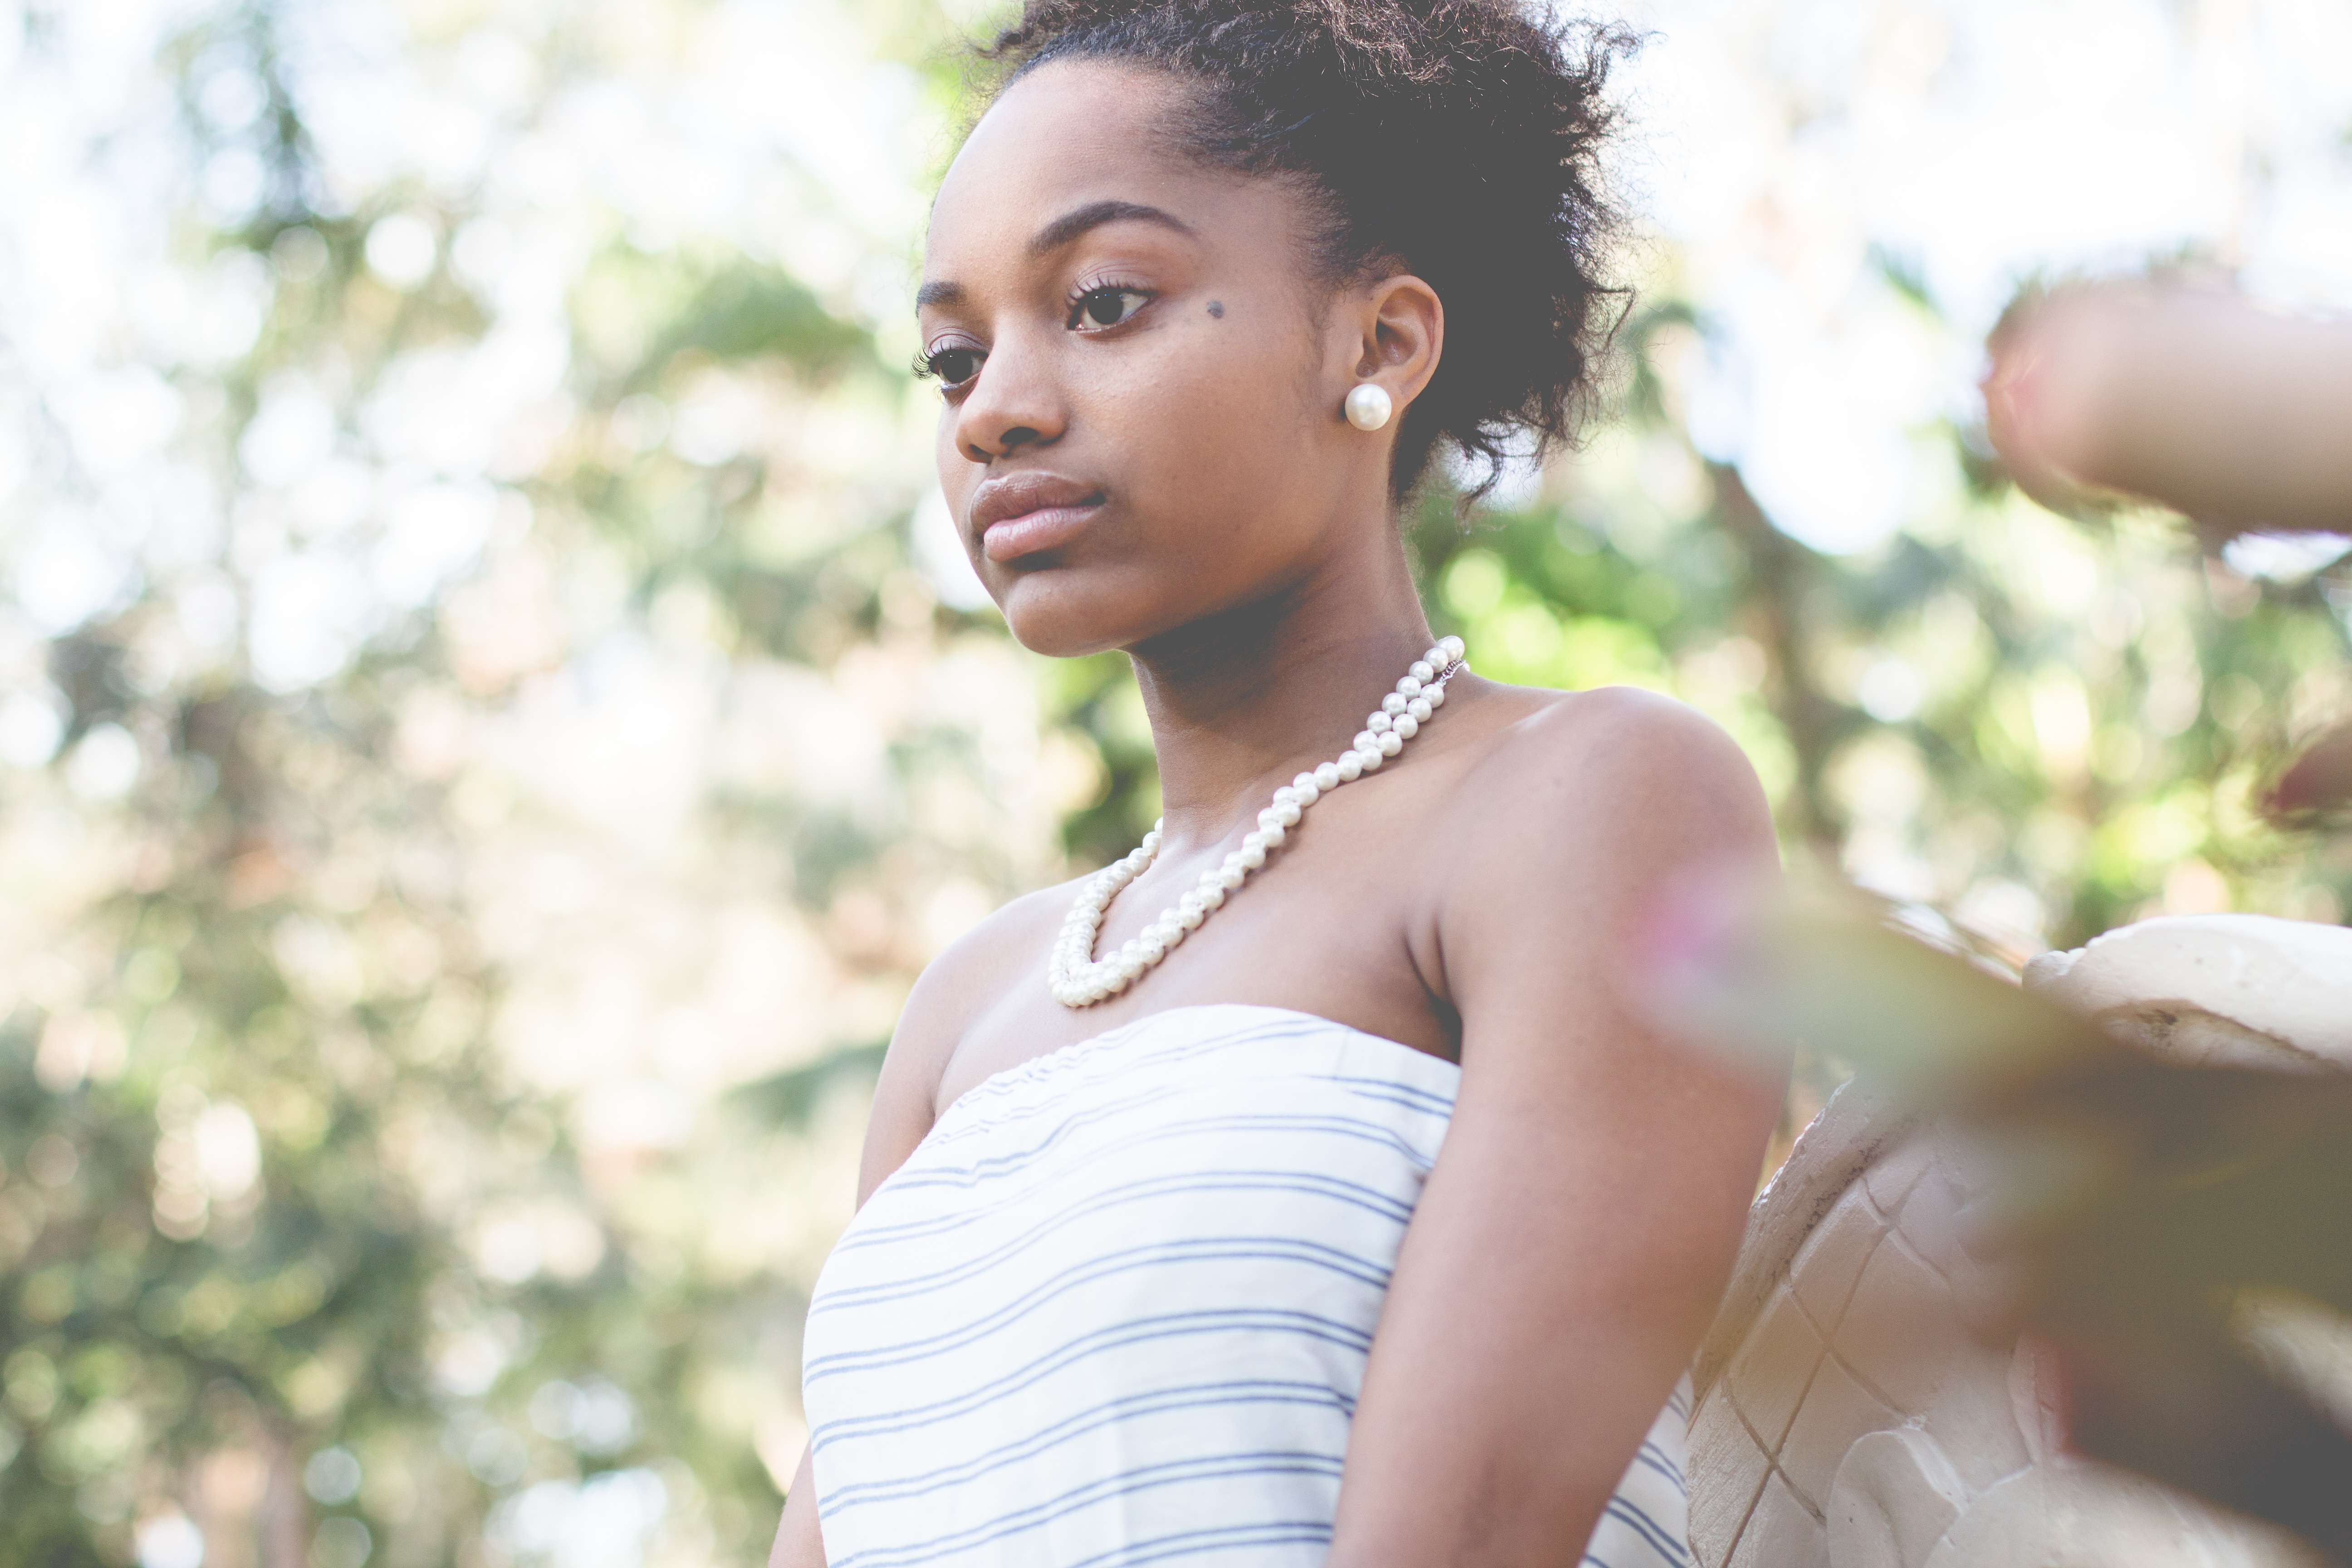
person, woman, hair, photography, portrait, model, bride, hairstyle, long hair, ceremony, dress, photograph, beauty, abdomen, photo shoot, portrait photography